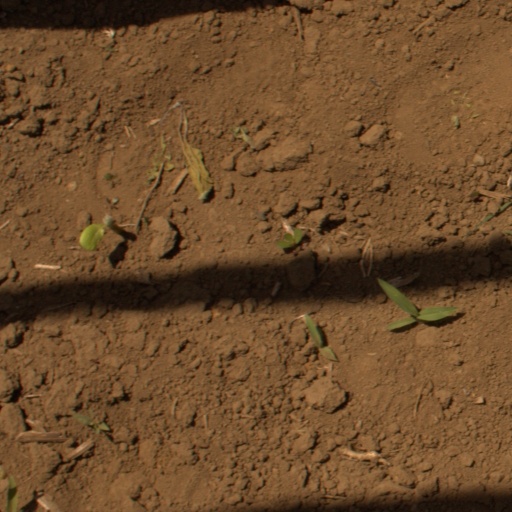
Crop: Jerusalem artichoke